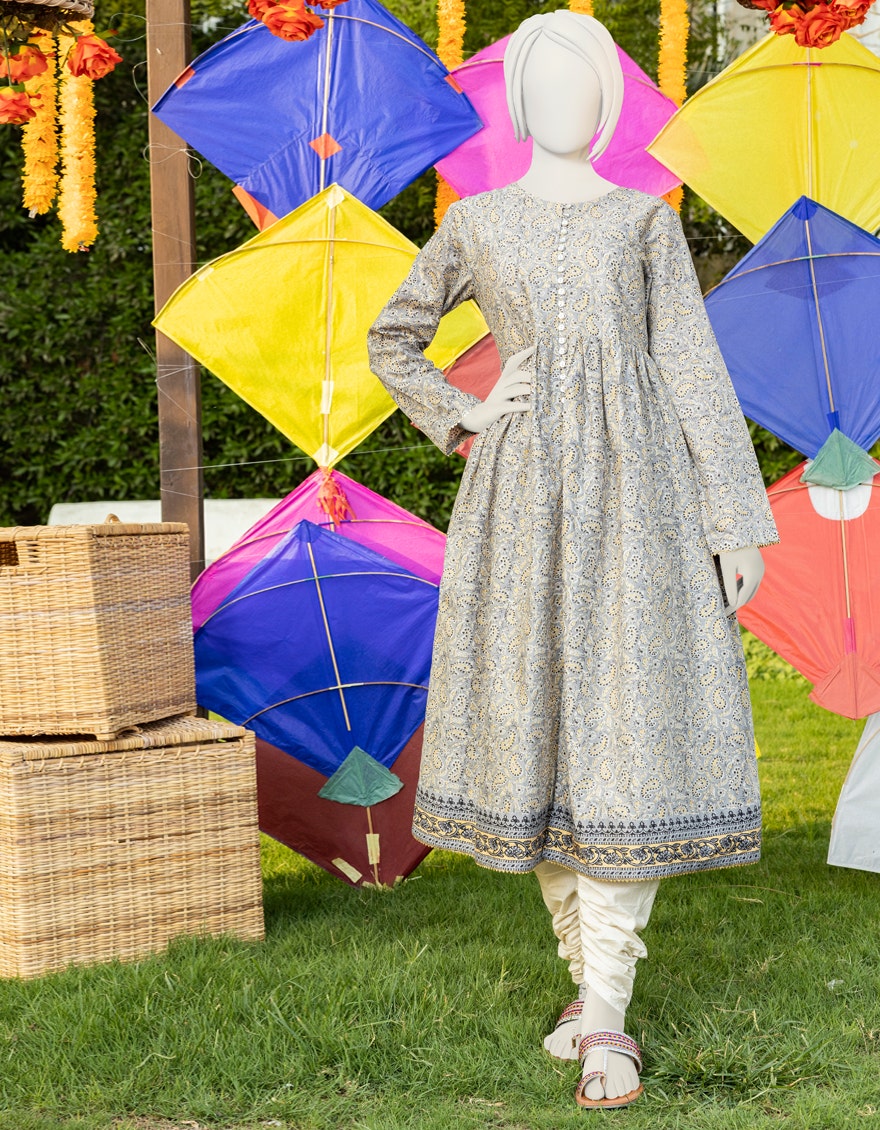
grey multi kite dress model wears a head